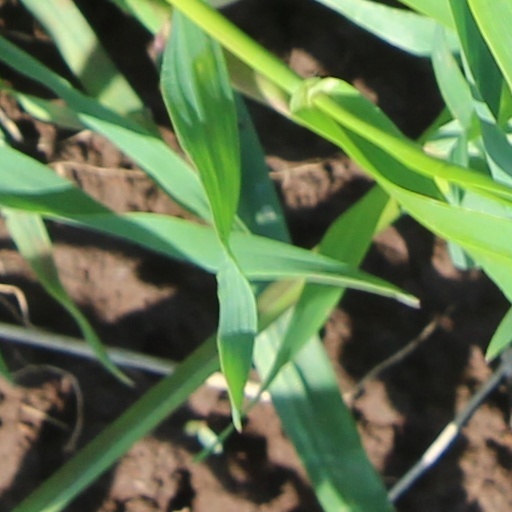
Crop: wheat